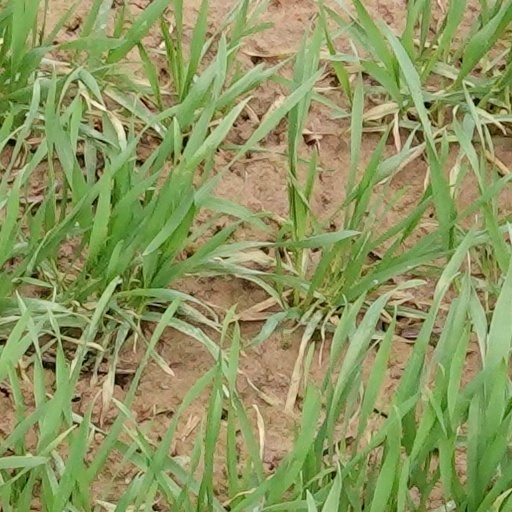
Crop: wheat